Malaysian Armed Forces

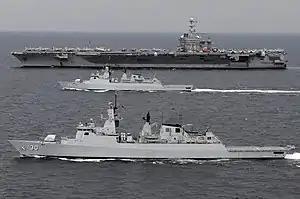
of RMN.

Following the completion of the New Generation Patrol Vessel (NGPV) program, RMN has moved on to its next program called the Second Generation Patrol Vessel (SGPV). RMN is also looking to purchase more submarines as well as a batch of Littoral Mission Ships (LMS) namely Keris-class littoral mission ship and Ada-class corvette. RMN also planned to add Multi Role Support Ship (MRSS) for its support role. In addition to this, an upgrade program called Service Life Extension Program (SLEP) for the aging ships will keep the fleet modern with the latest technologies needed.